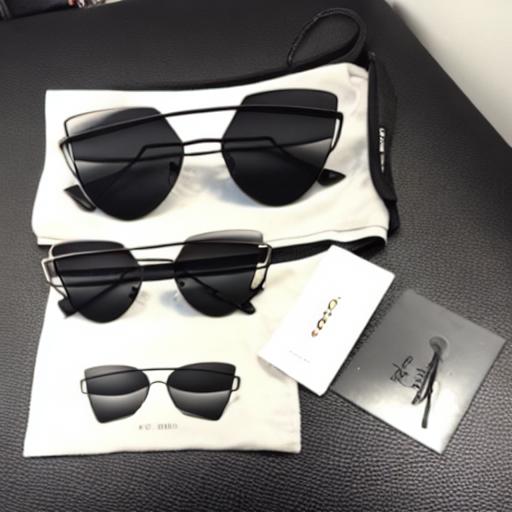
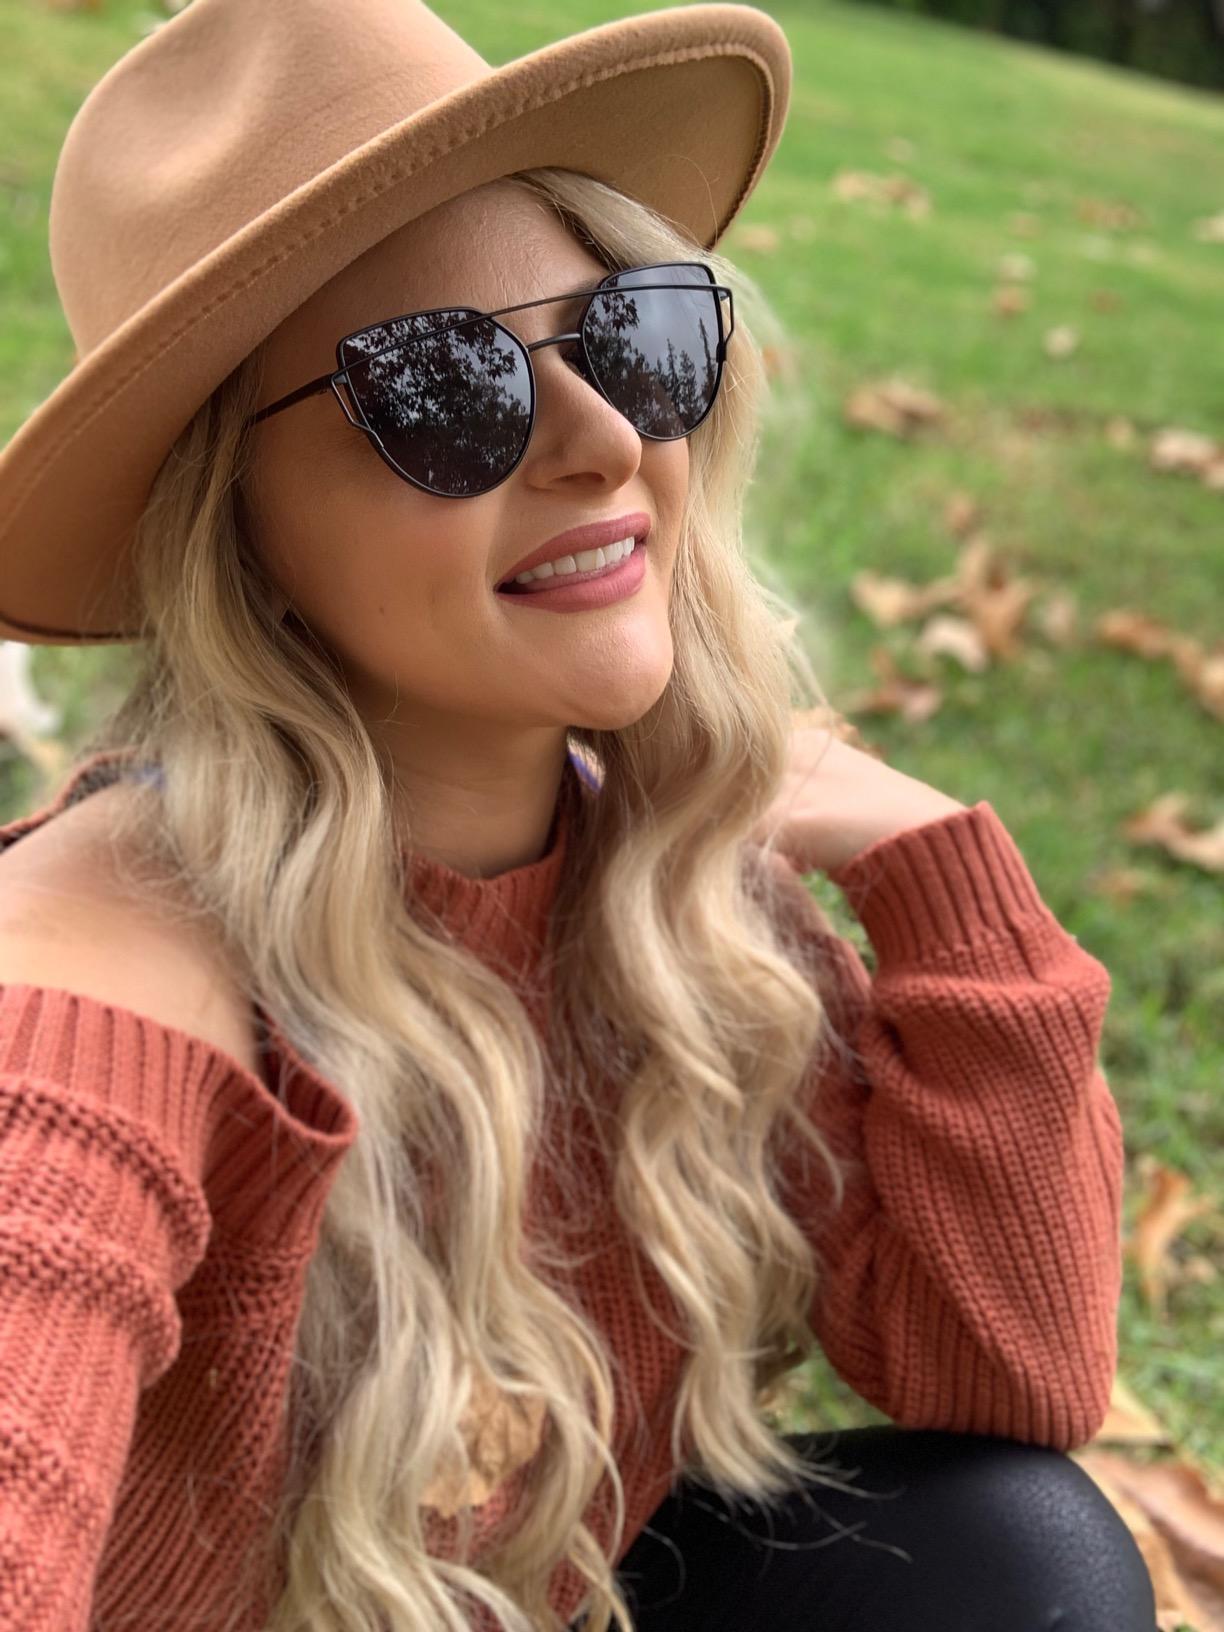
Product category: accessories_sunglasses
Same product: no